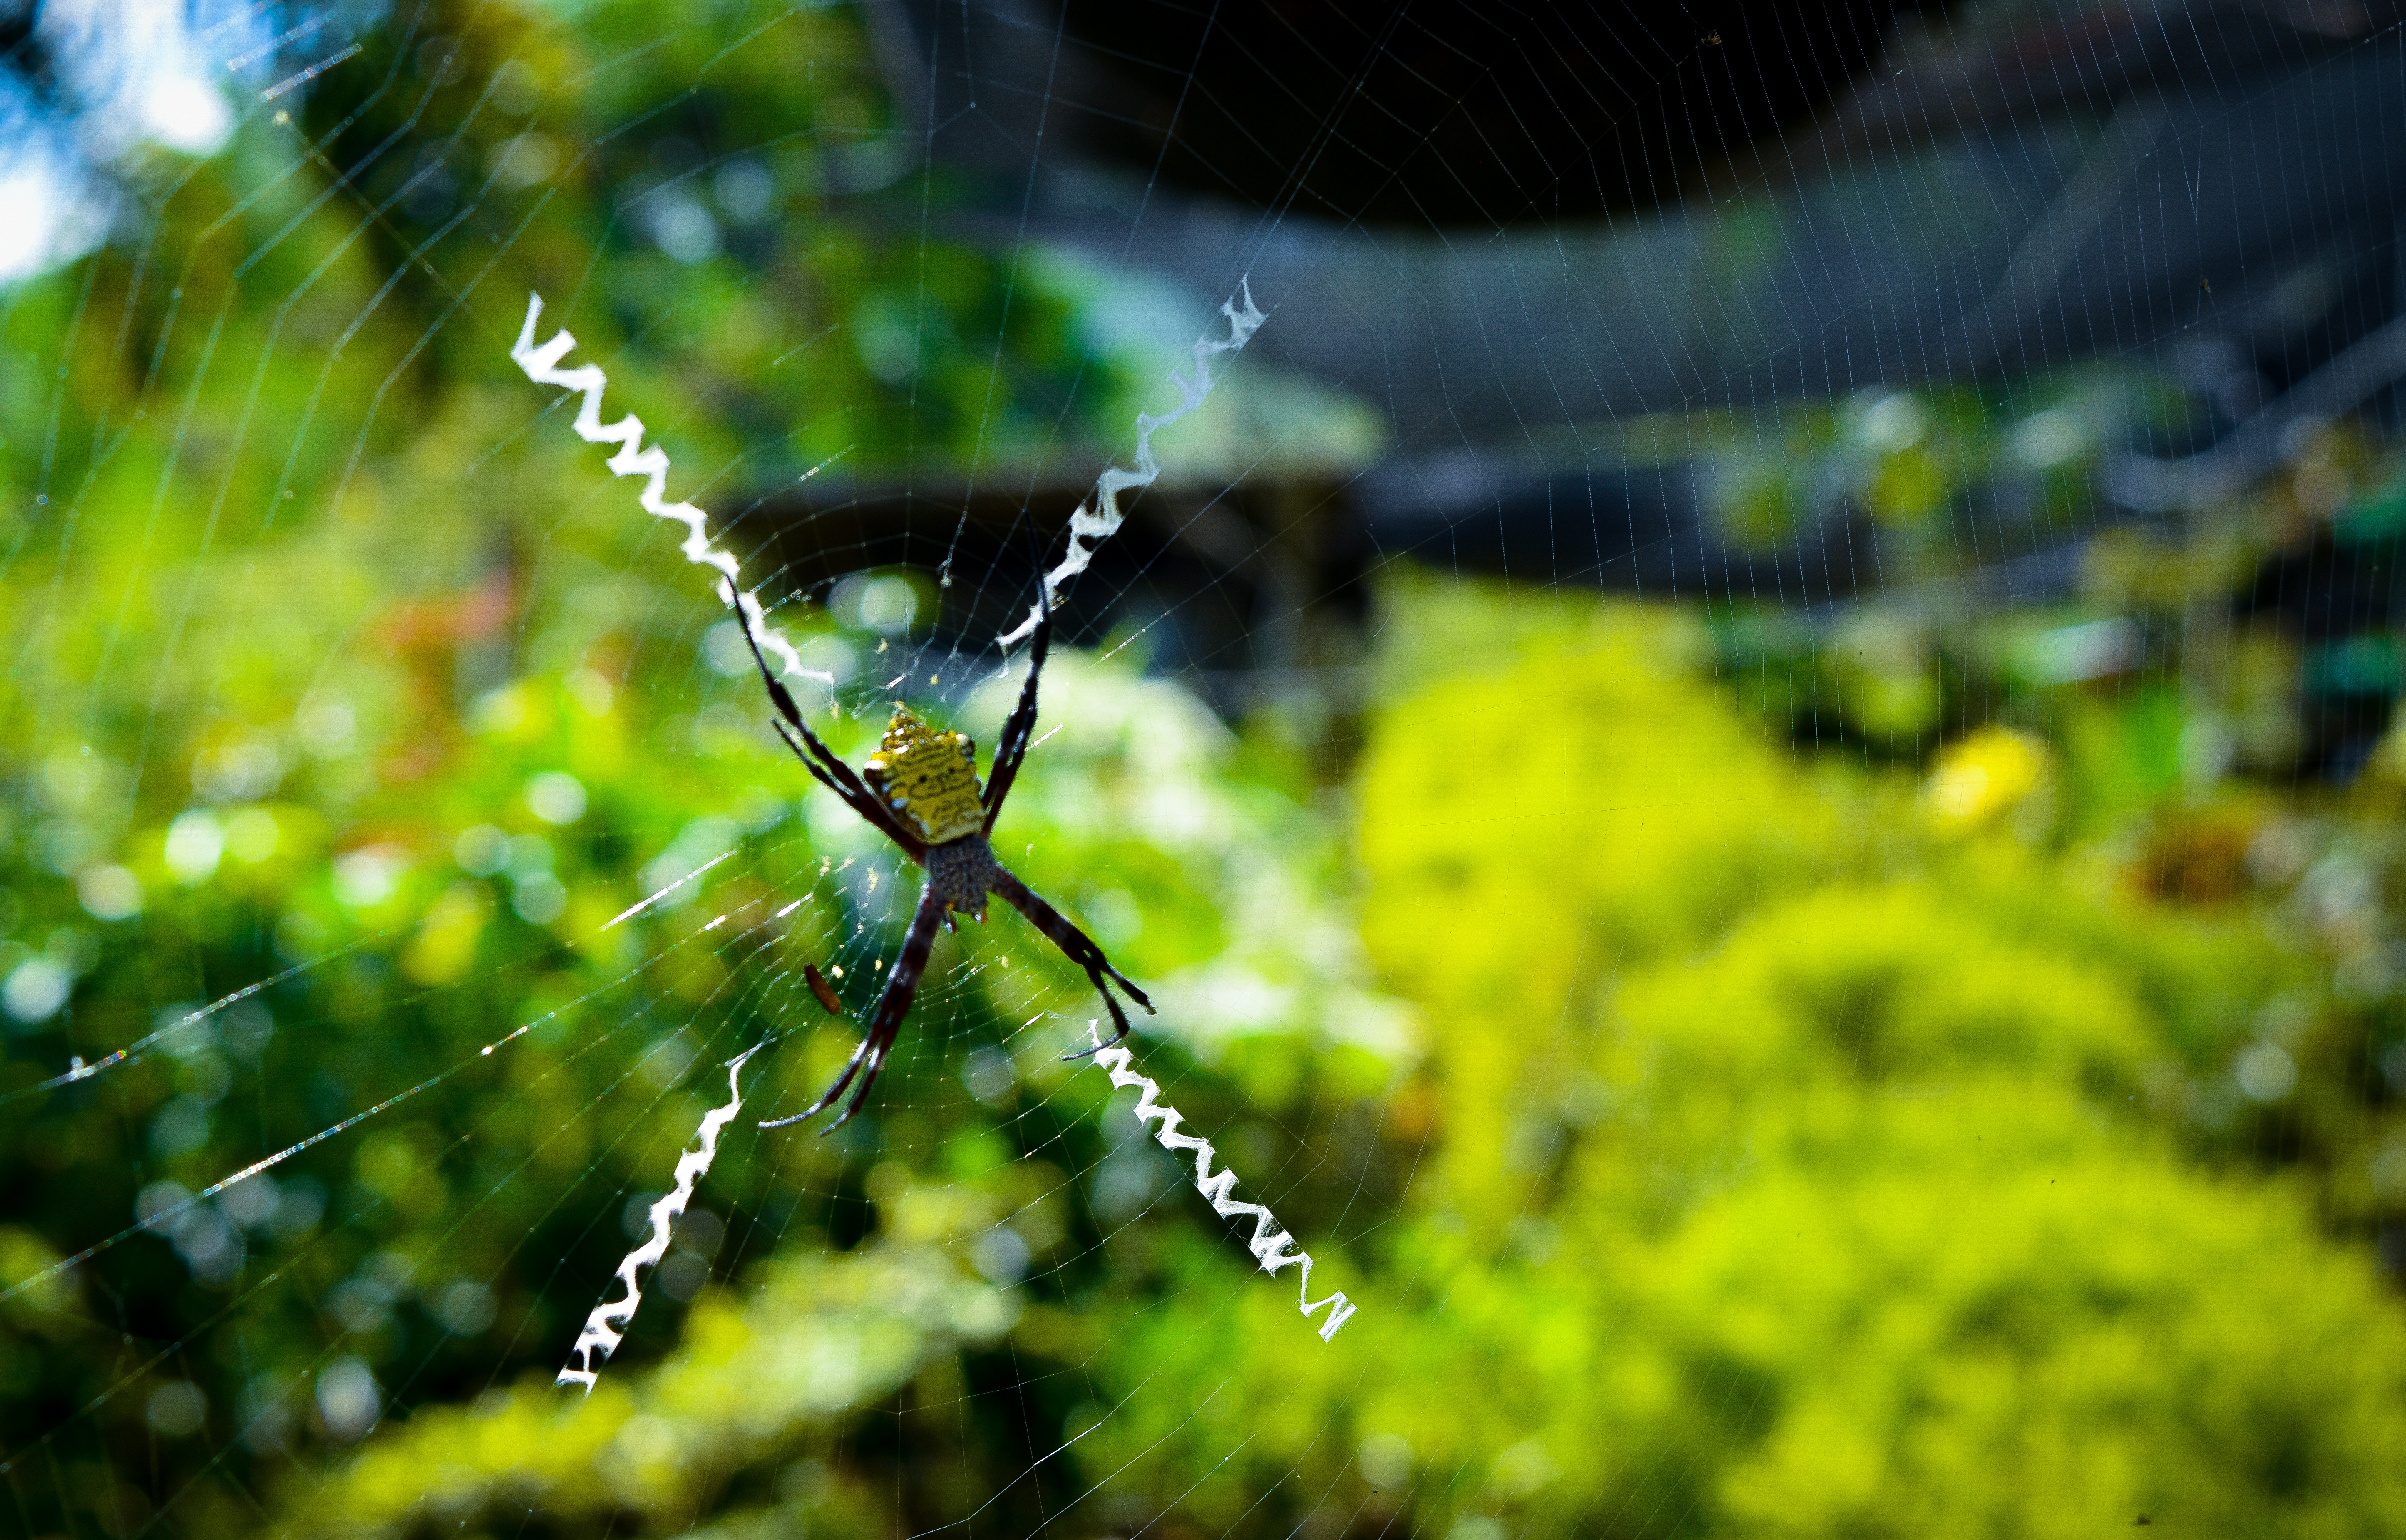
tree, water, nature, grass, branch, plant, sunlight, leaf, flower, green, autumn, botany, fauna, invertebrate, macro photography